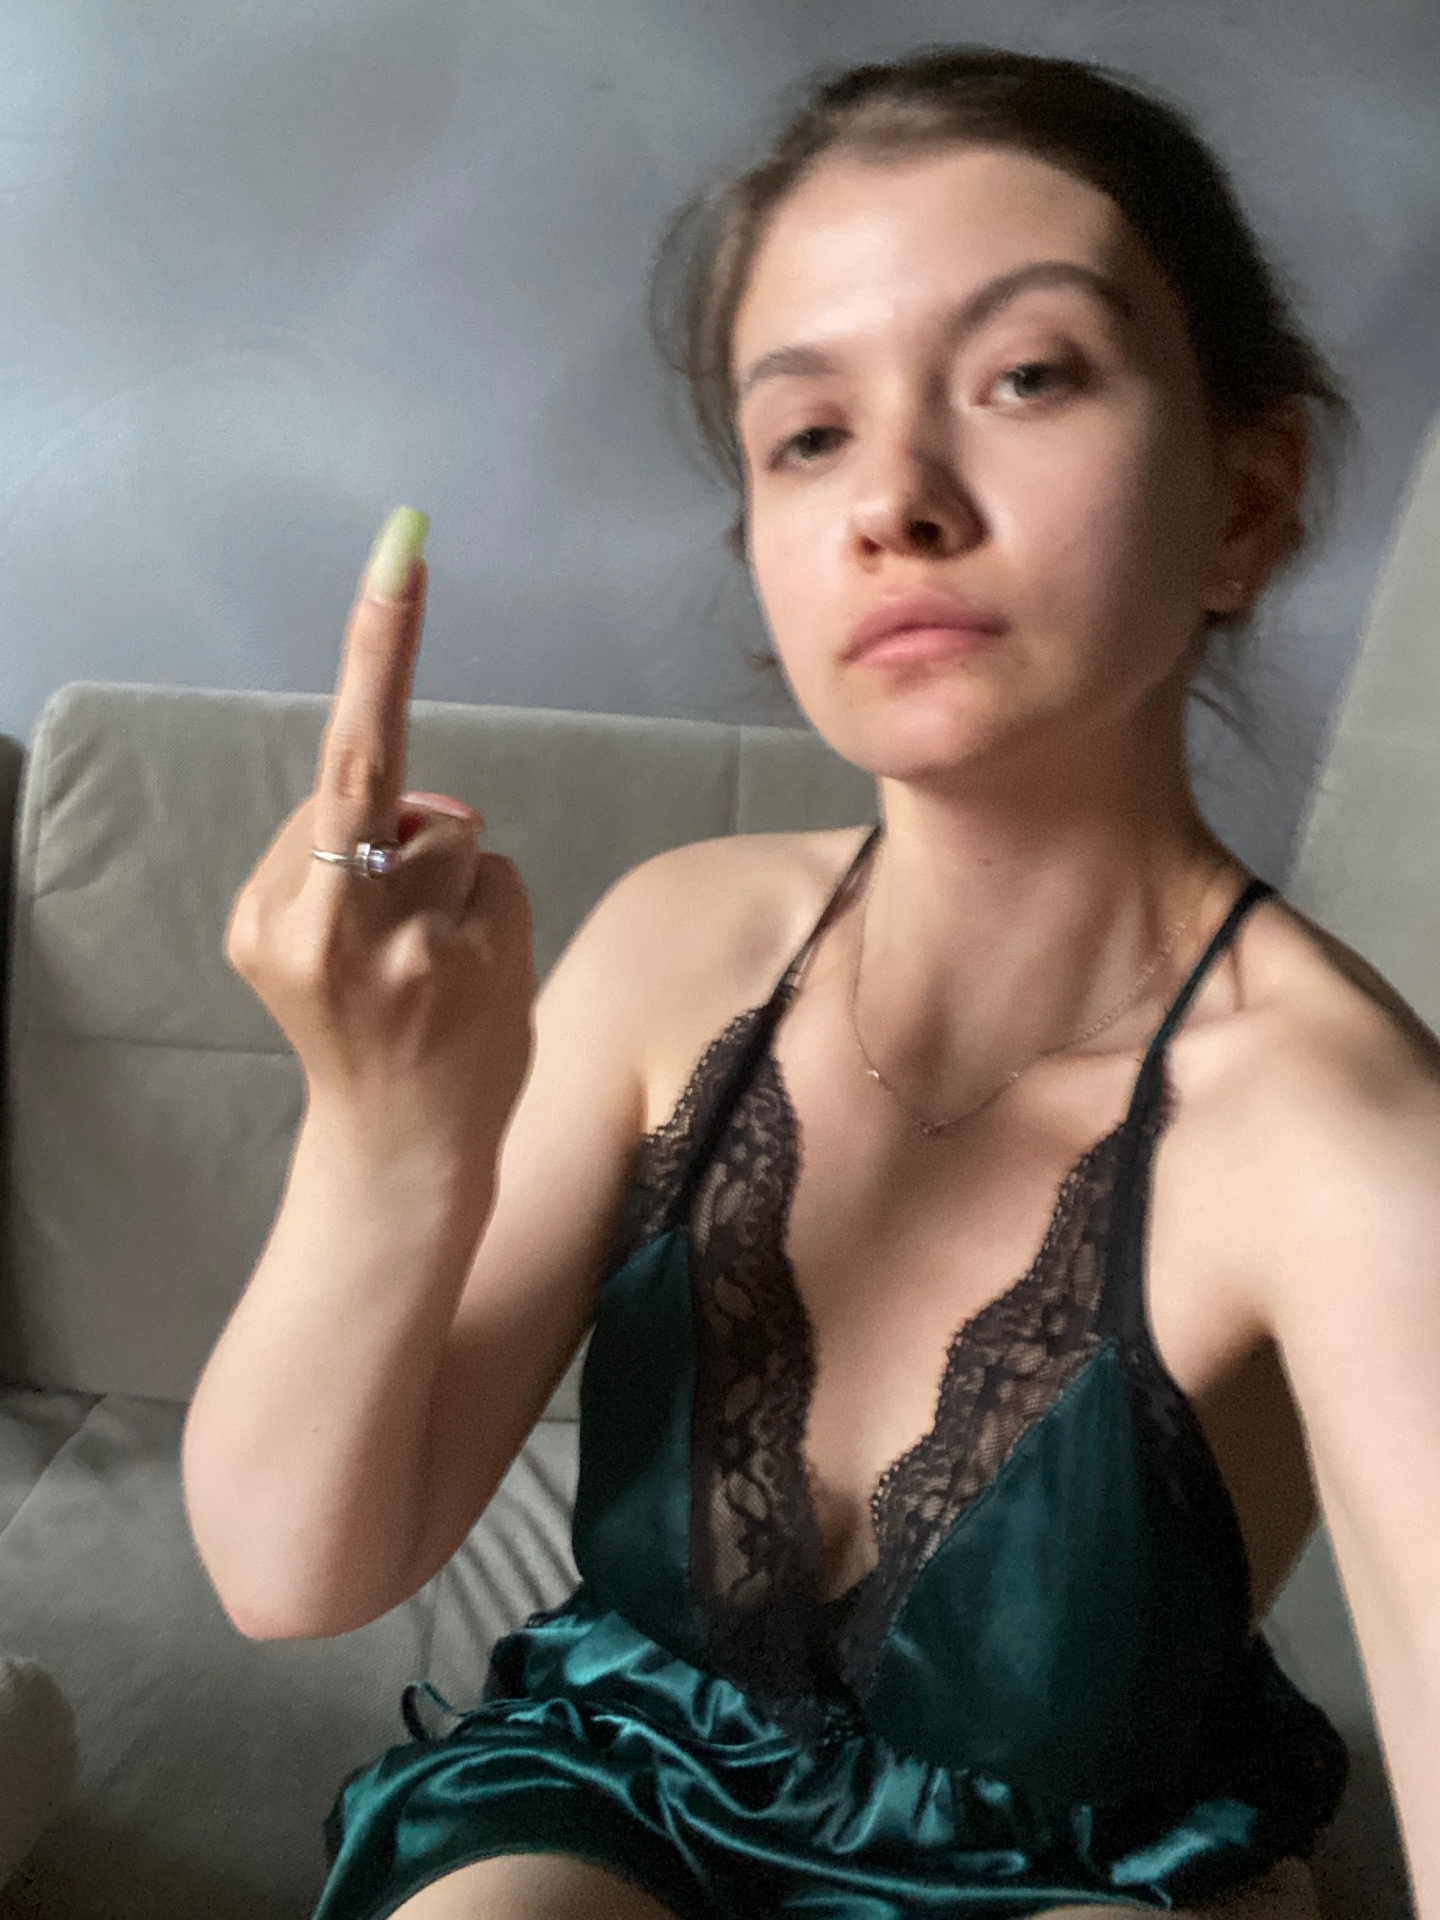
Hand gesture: middle_finger